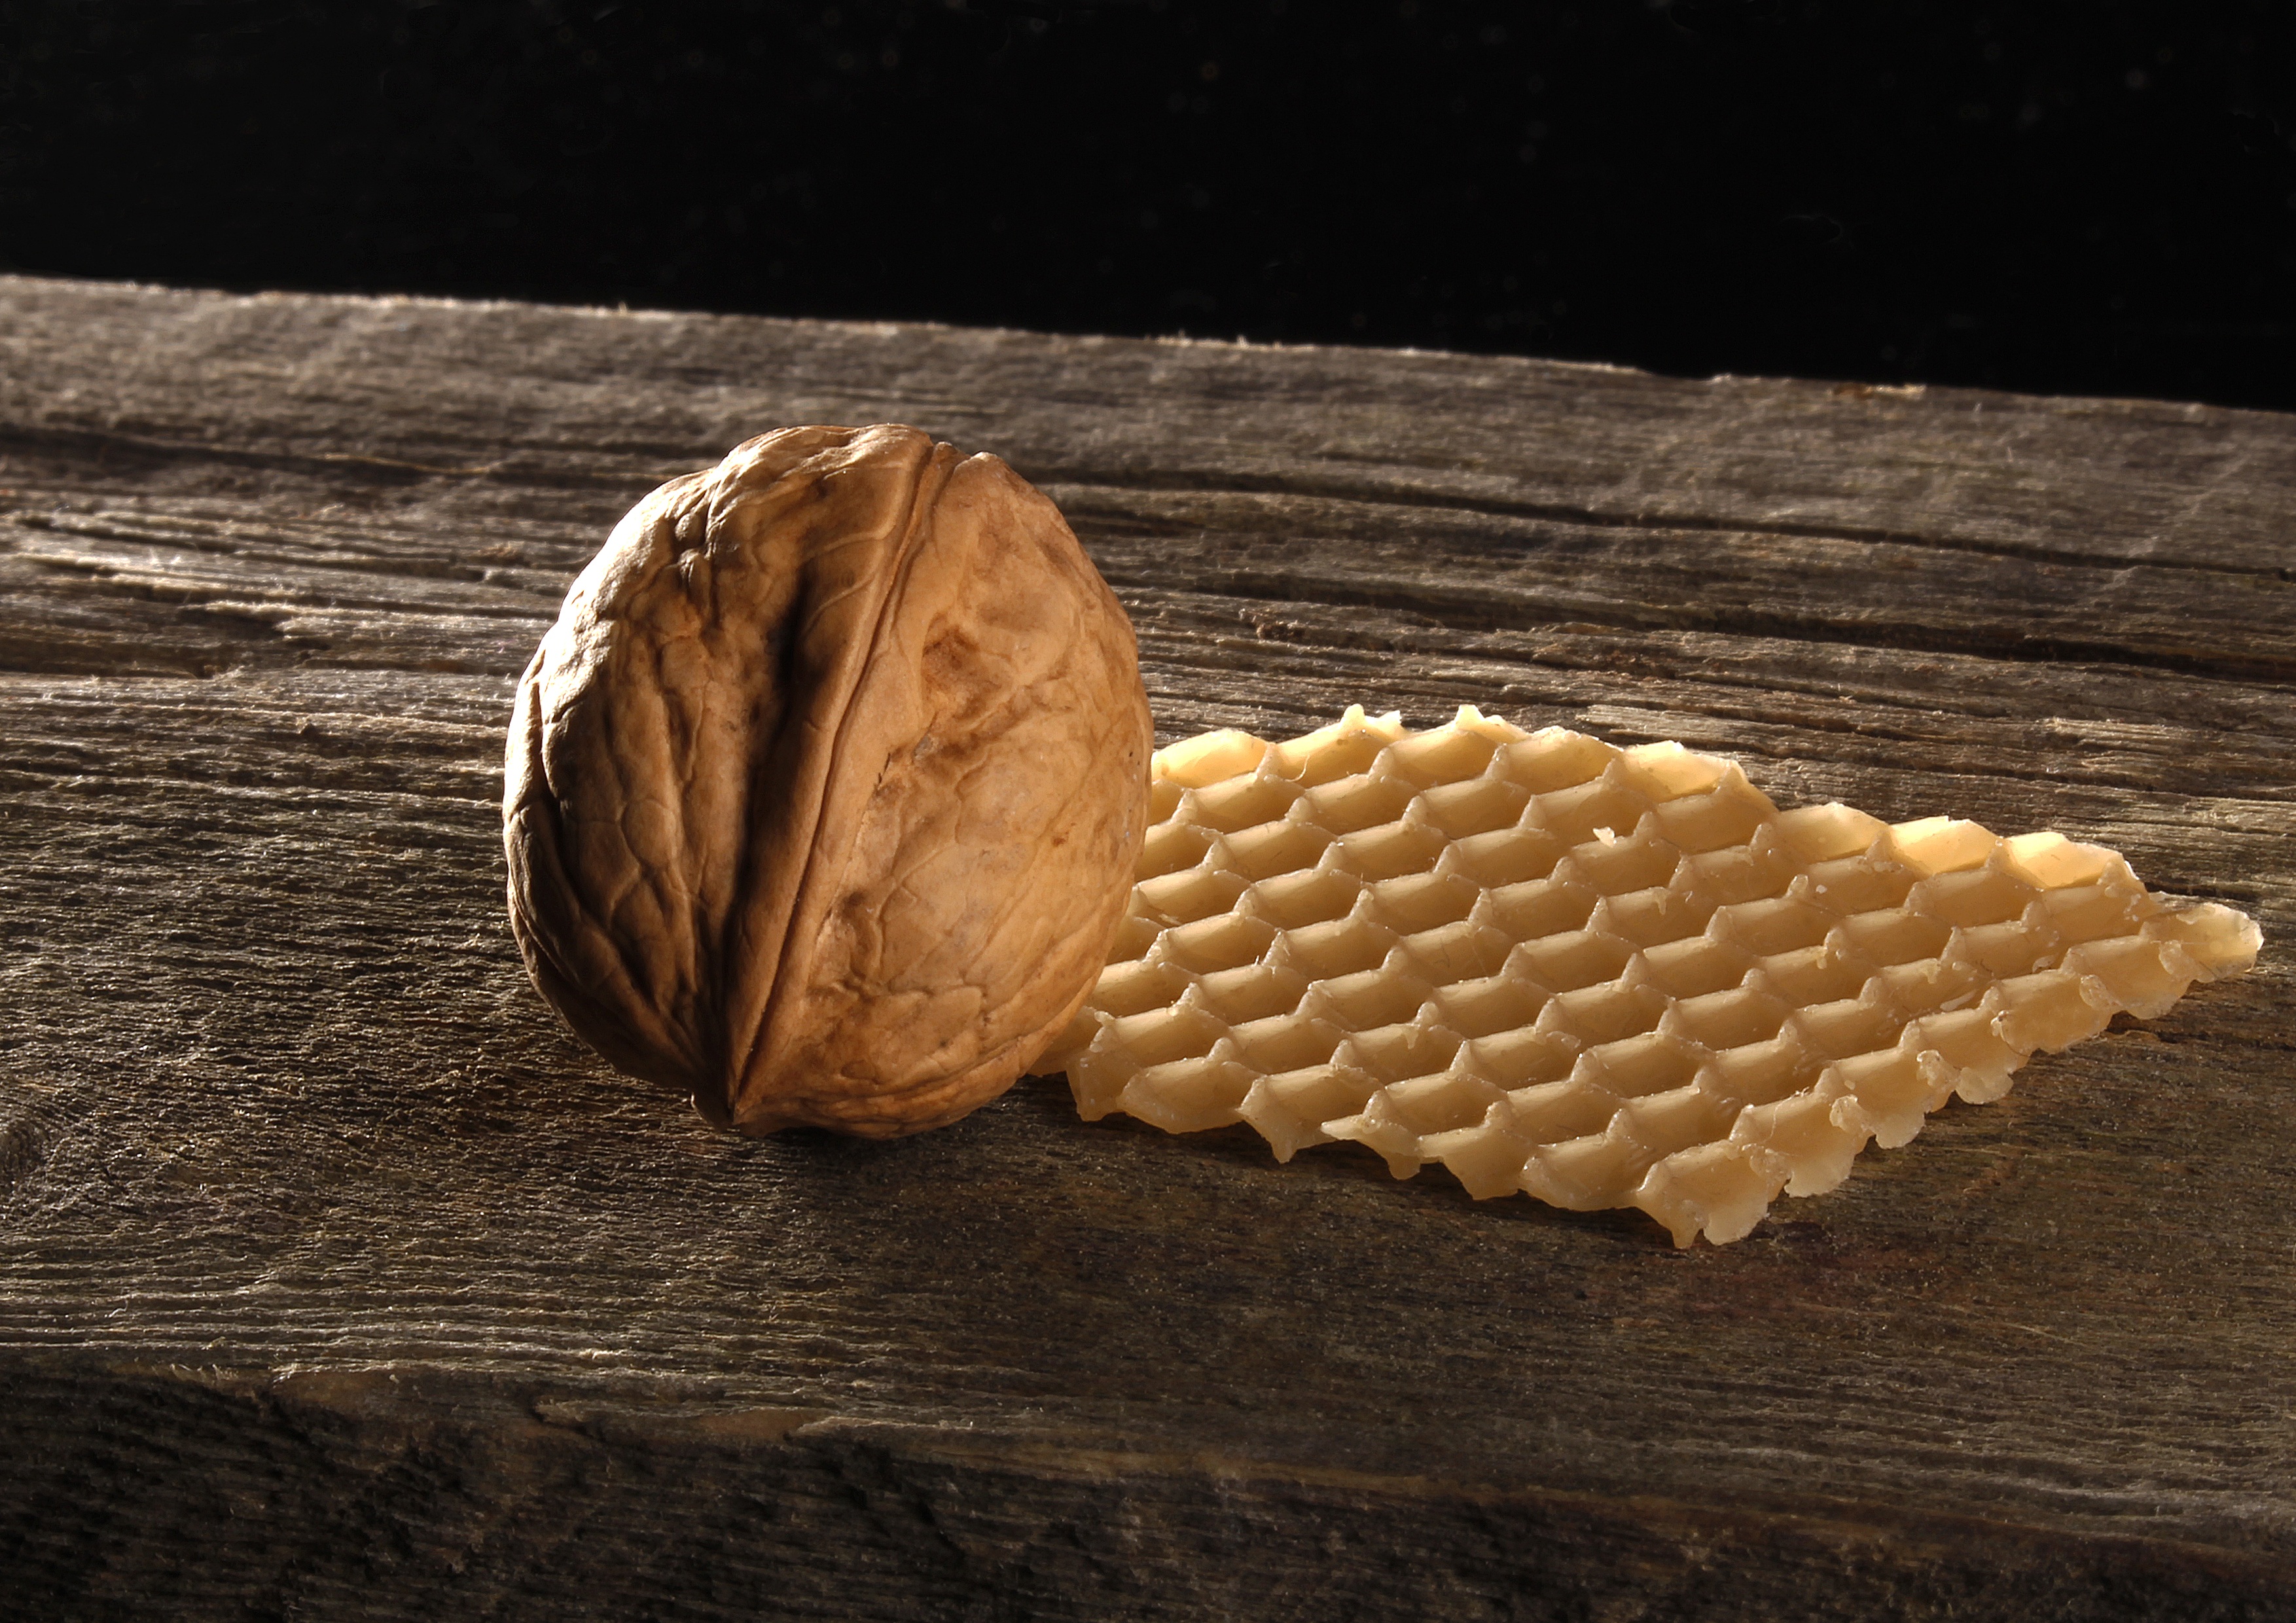
hand, wood, food, produce, still life, walnut, carving, honeycomb, fashion accessory